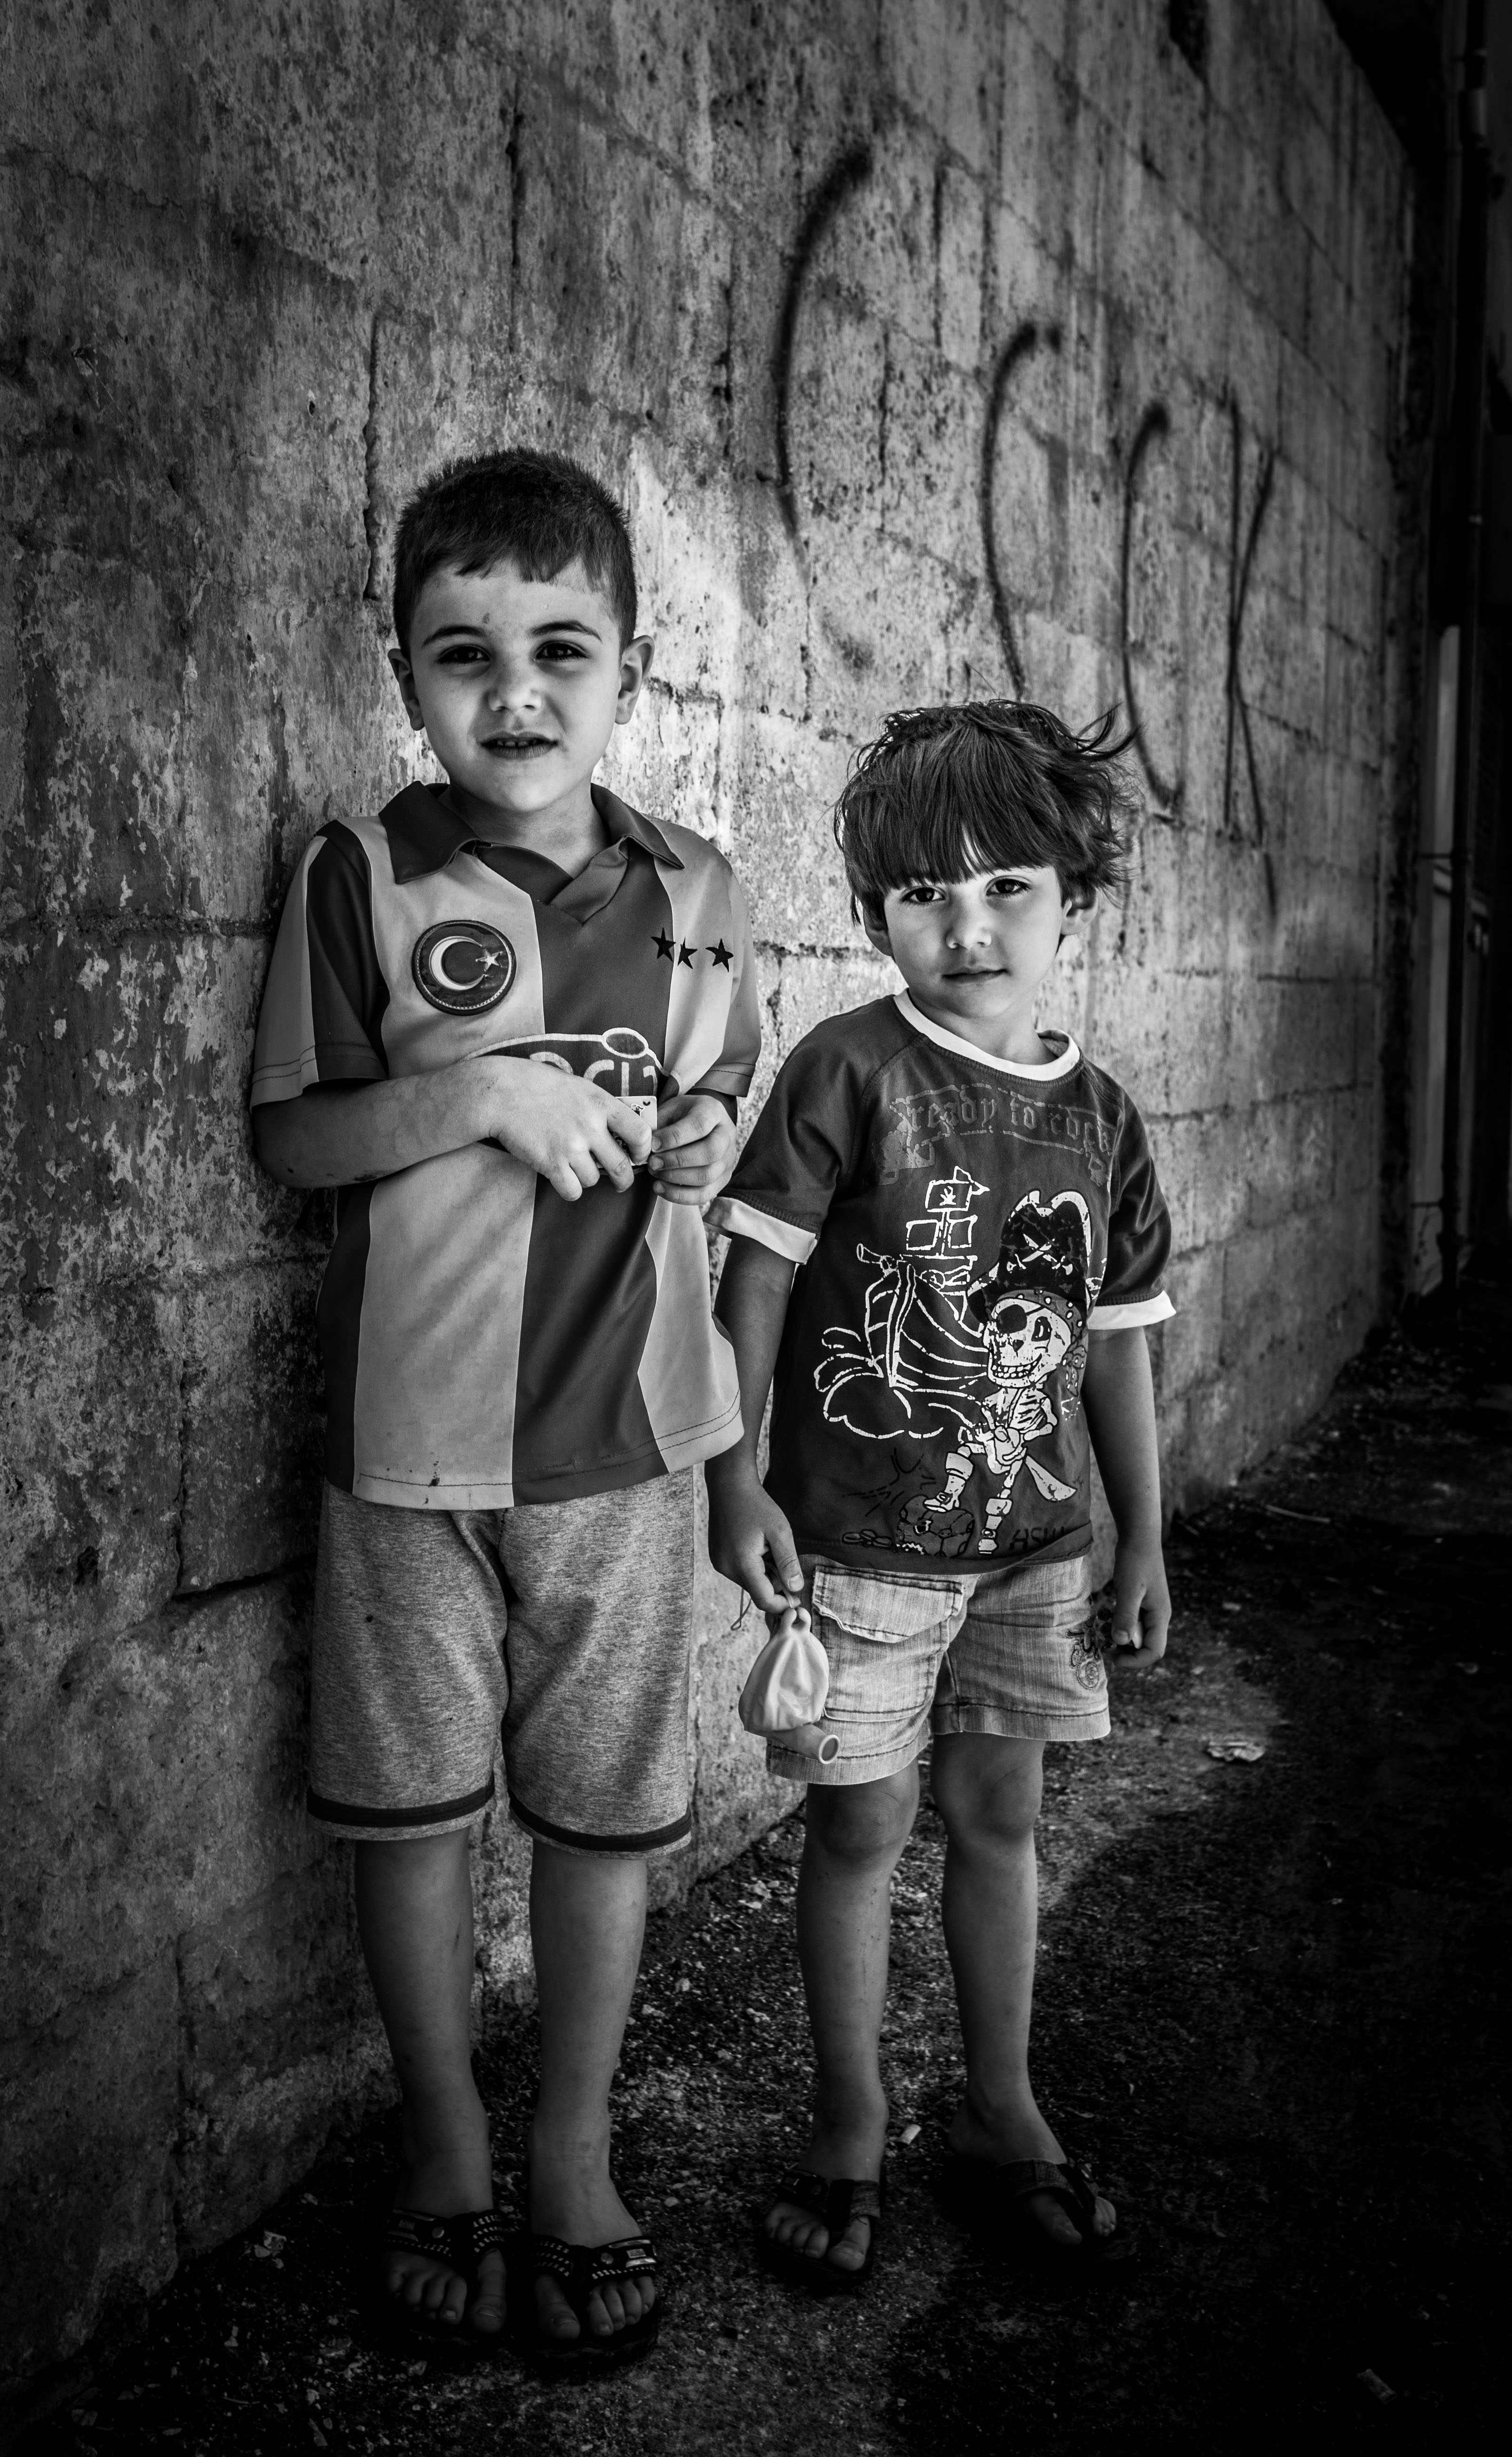
person, black and white, people, white, photography, portrait, child, darkness, black, monochrome, toddler, photograph, snapshot, image, emotion, sister, brother, monochrome photography, portrait photography, film noir